Making Fiends (TV series)

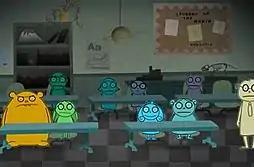
(l-r); Grudge, Vendetta, Marvin, Maggie, Mort, Charlotte, Marion, Malachi, and Mr. Milk.

Vendetta is a malevolent green girl with the power to make fiends, "hideous things" which she has unleashed on her town to bring it under her reign of terror. The coastal town of Clamburg, once a thriving tourist destination, has become a grim, forbidding place, with stores shuttered and the populace cowed before the horror of Vendetta's watchful fiends.